Tranmere Rovers F.C.

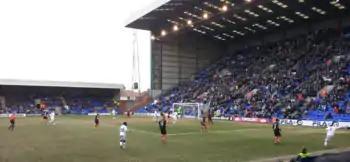
Tranmere Rovers v Sheffield United in the 2012–13 season

The club hired Brian Little as manager in 2003. He took Rovers to a play-off semi-final in 2004–05, and equaled their greatest ever FA Cup performance, losing to eventual finalists Millwall in a sixth round replay. At the end of the 2005–06 season, Little left the club and was replaced by former player Ronnie Moore. In Moore's three seasons in charge, the club finished 9th, 11th and 7th, narrowly missing out on qualification for in the play-offs in his final season. Moore was sacked in 2009, with former England winger John Barnes, whose only previous domestic managerial experience was with Celtic 10 years earlier, replacing him. It was during Barnes's time as manager that long-serving kitman, Mark Trevor, ended his 12-year "Labour of Love", washing the kit of his local team. Having been at the club since 1997, he washed his last kit in August 2009, ahead of the club's home game against Charlton Athletic. Barnes's term as manager lasted considerably less time, and it was a five months before long-serving club physiotherapist Les Parry was given temporary charge. Rovers finished the season in 19th place in League One, avoiding relegation on the final day of the season, thanks to a 3–0 victory at Stockport County. In June 2010, Parry was given the manager's job on a permanent basis. He was sacked on 4 March 2012, after a 1–0 defeat by Chesterfield left the club only one point above the relegation zone, and replaced by Ronnie Moore for the remainder of the season. Moore won six of his thirteen games in charge at the end of the season, guiding Tranmere to a mid-table position, as they finished the season in the top half for the first time since his initial departure. In April 2012, Moore signed a new one-year deal with Tranmere, keeping him at the club until the end of the 2012–13 season.